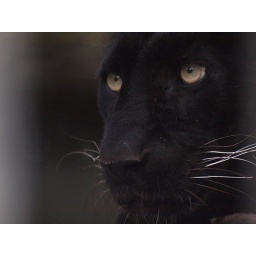
Baghera is a male black African Leopard and was born in 1994. Gorge Wildlife Park